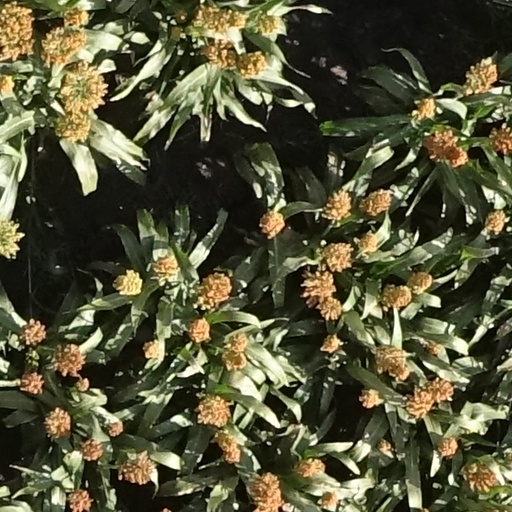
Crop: sorghum